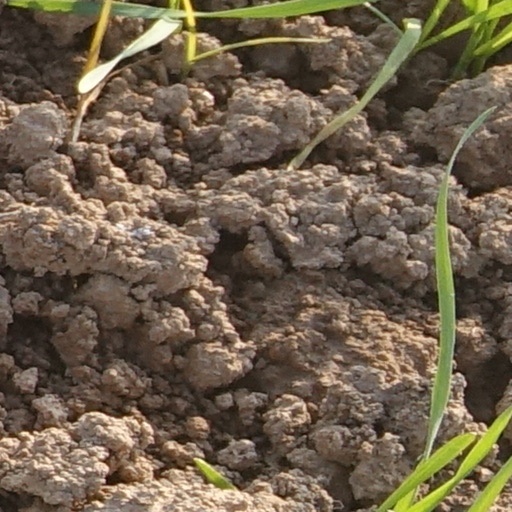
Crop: wheat